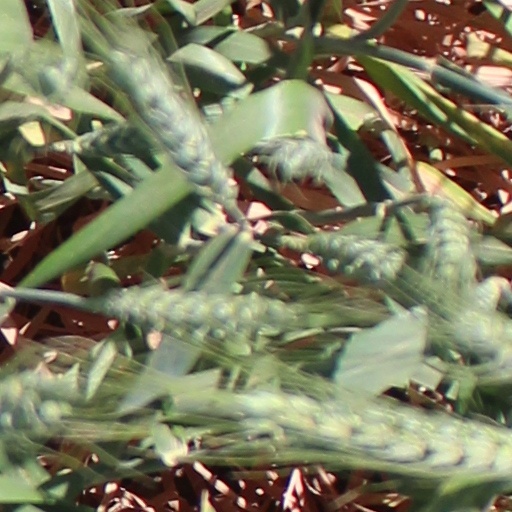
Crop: wheat